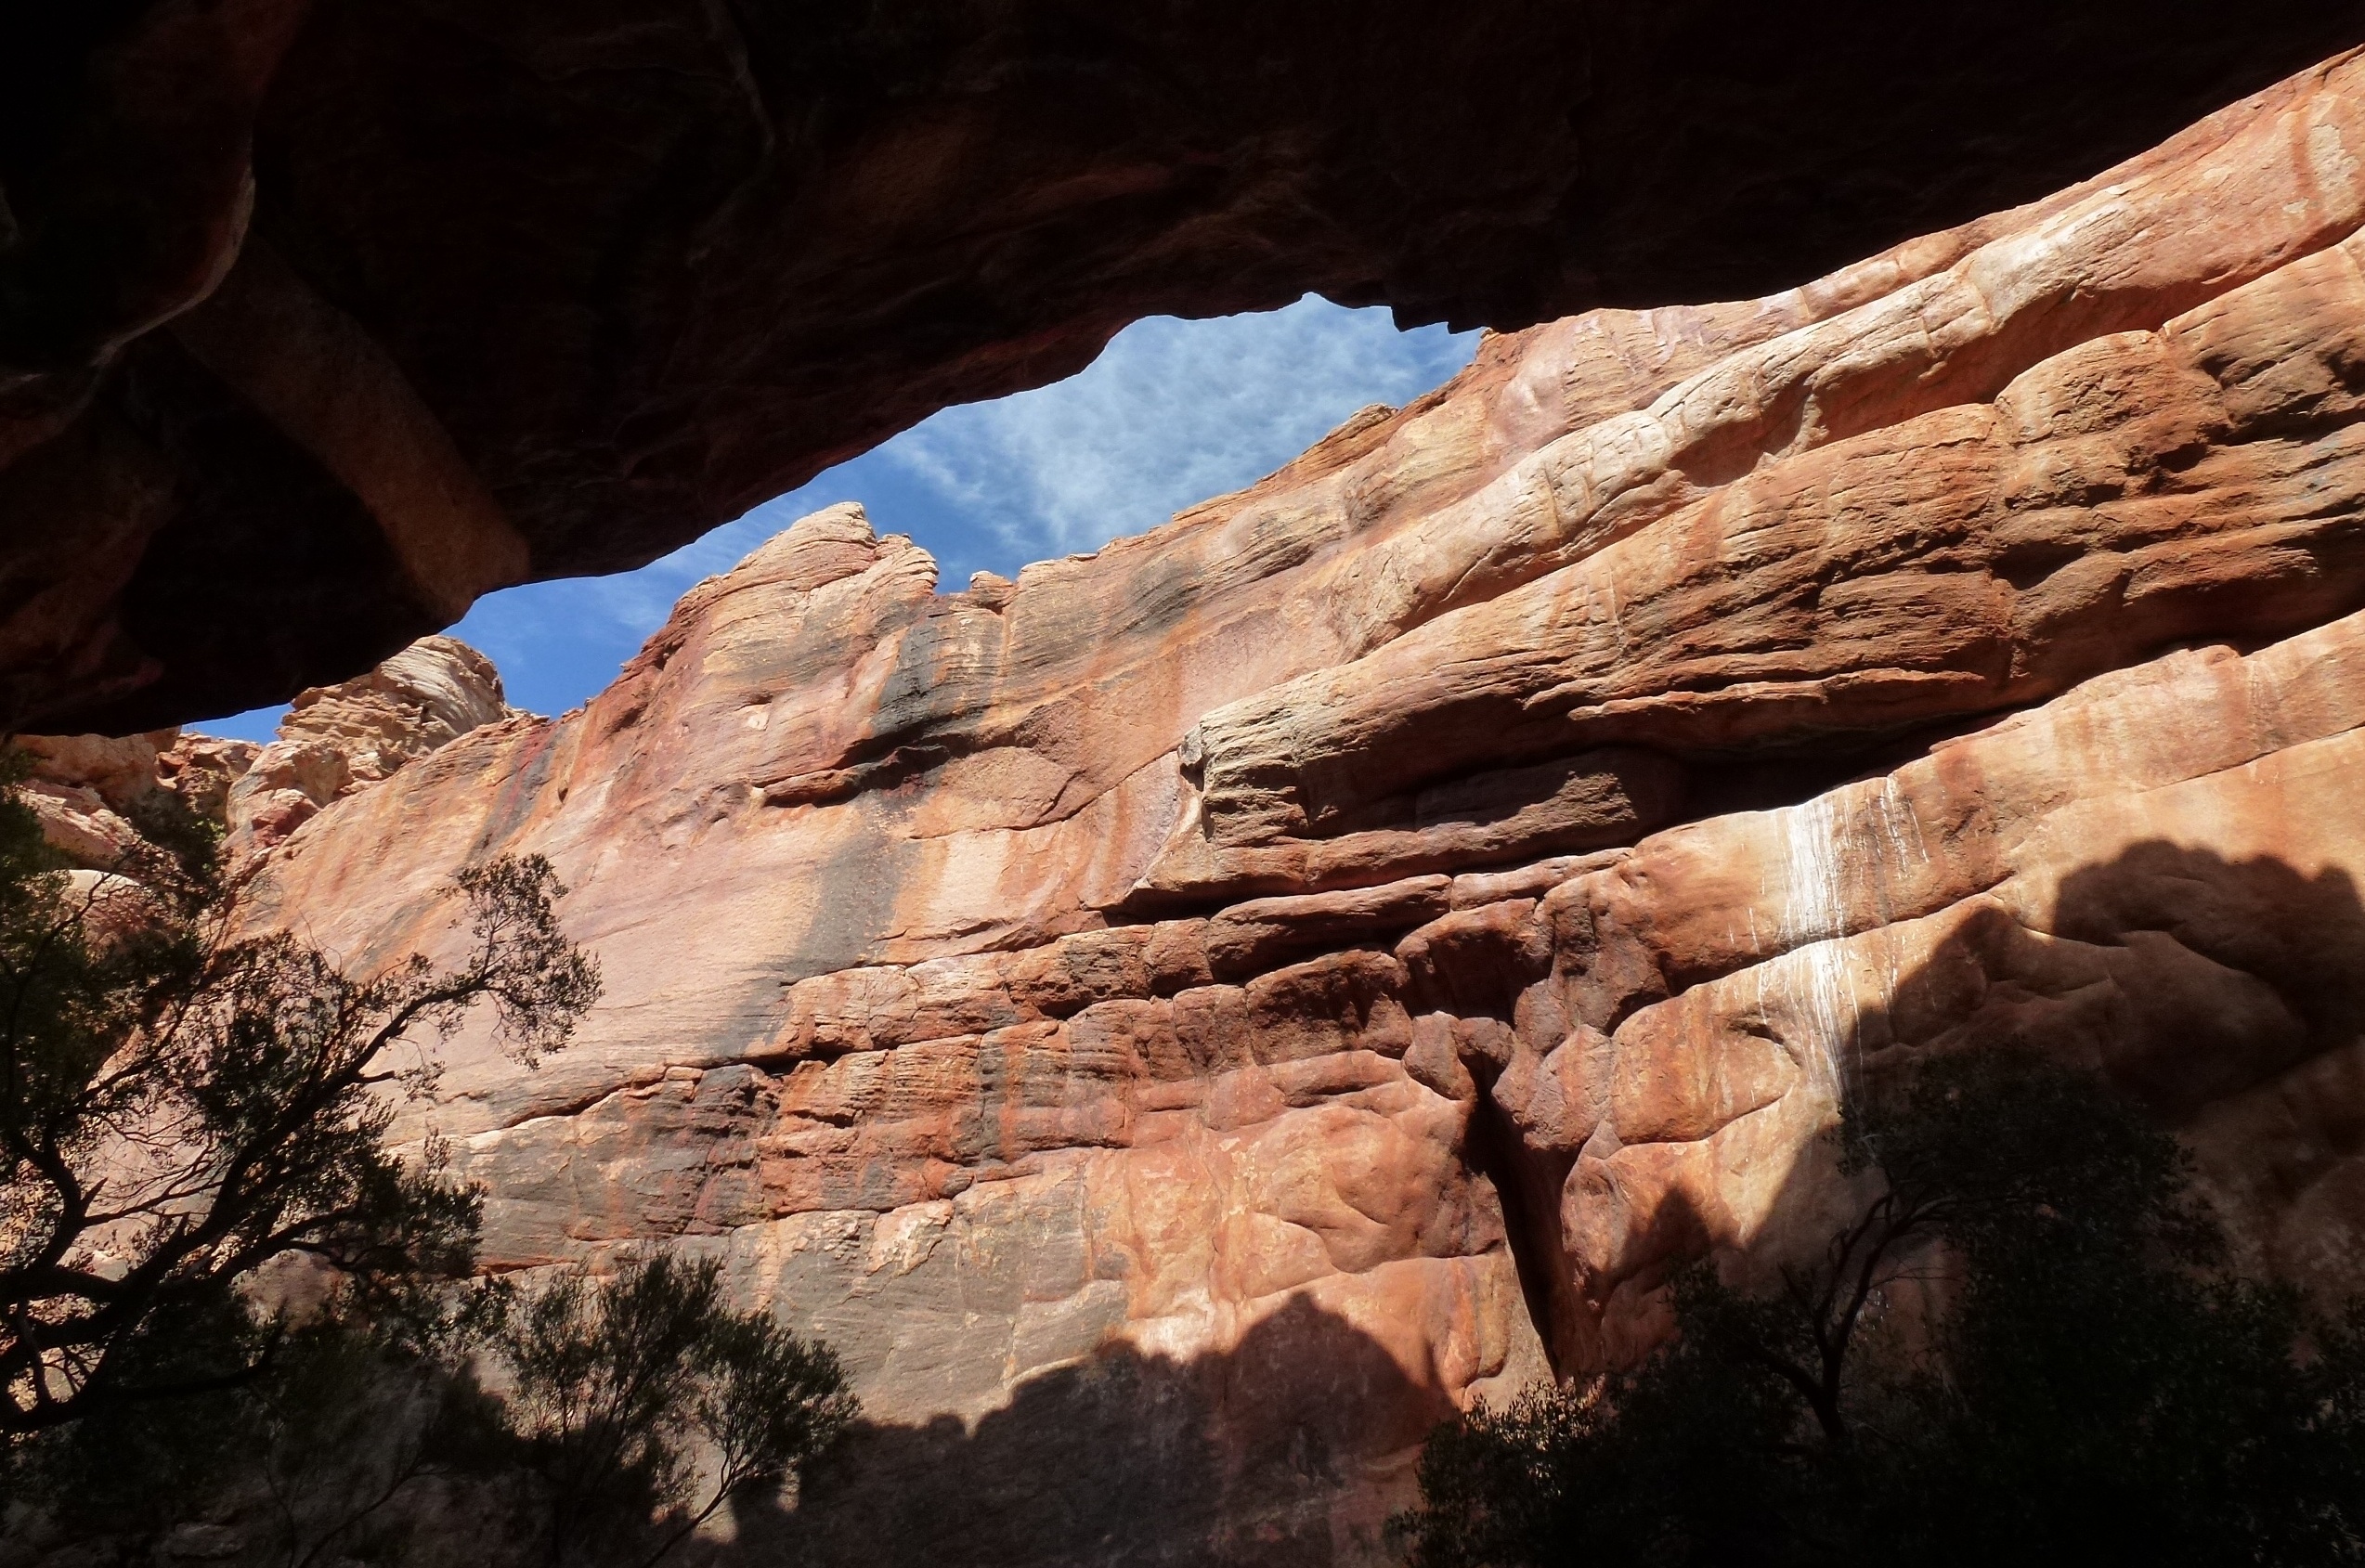
nature, rock, sandstone, formation, arch, canyon, terrain, geology, badlands, wadi, south africa, rock formations, landform, geographical feature, cave mouth, rock strata, cederberg